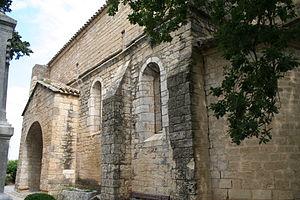
Espondeilhan (Hérault) - Mur méridional de Notre-Dame des Pins.
Espondeilhan est une commune française située dans le département de l'Hérault, en région Occitanie.